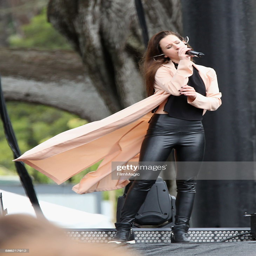
musical group performs during the festival .